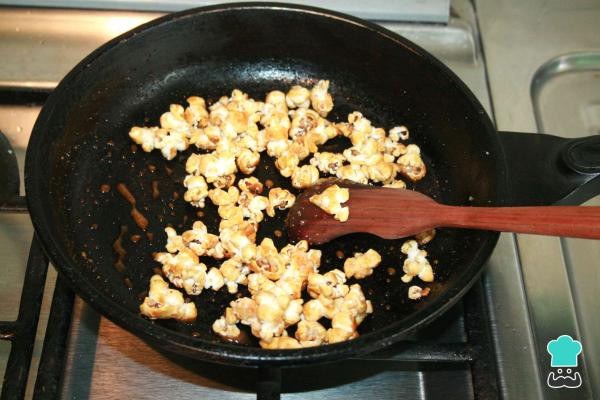
Cuando el caramelo comience a burbujear, agrega las cotufas y remueve, hasta cubrirlas todas con el azúcar. Al principio parecerá como si se cristalizará el azúcar en las palomitas, sólo sigue removiendo hasta que comiencen a tornarse amarillas.Evita pasarte de cocción con el caramelo, pues se pone amargo. Sabrás que las palomitas de maíz caseras están listas cuando el color sea amarillo o marrón muy claro.